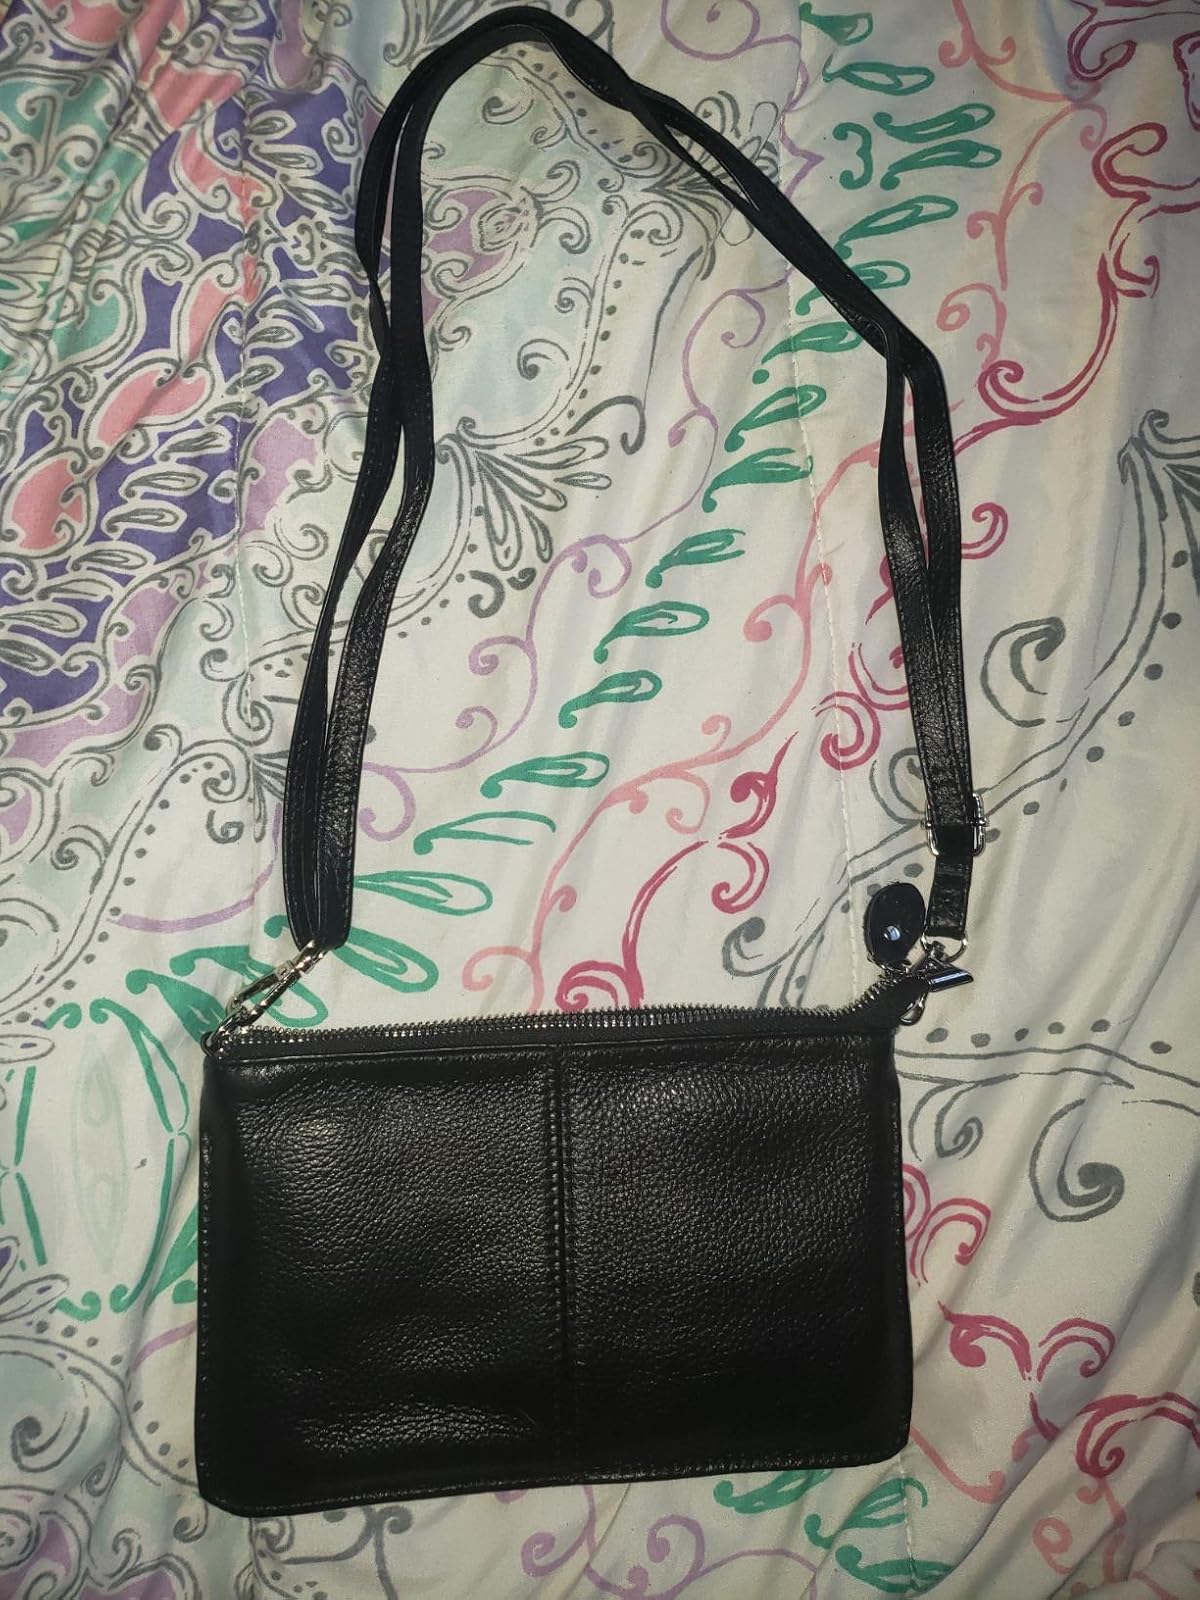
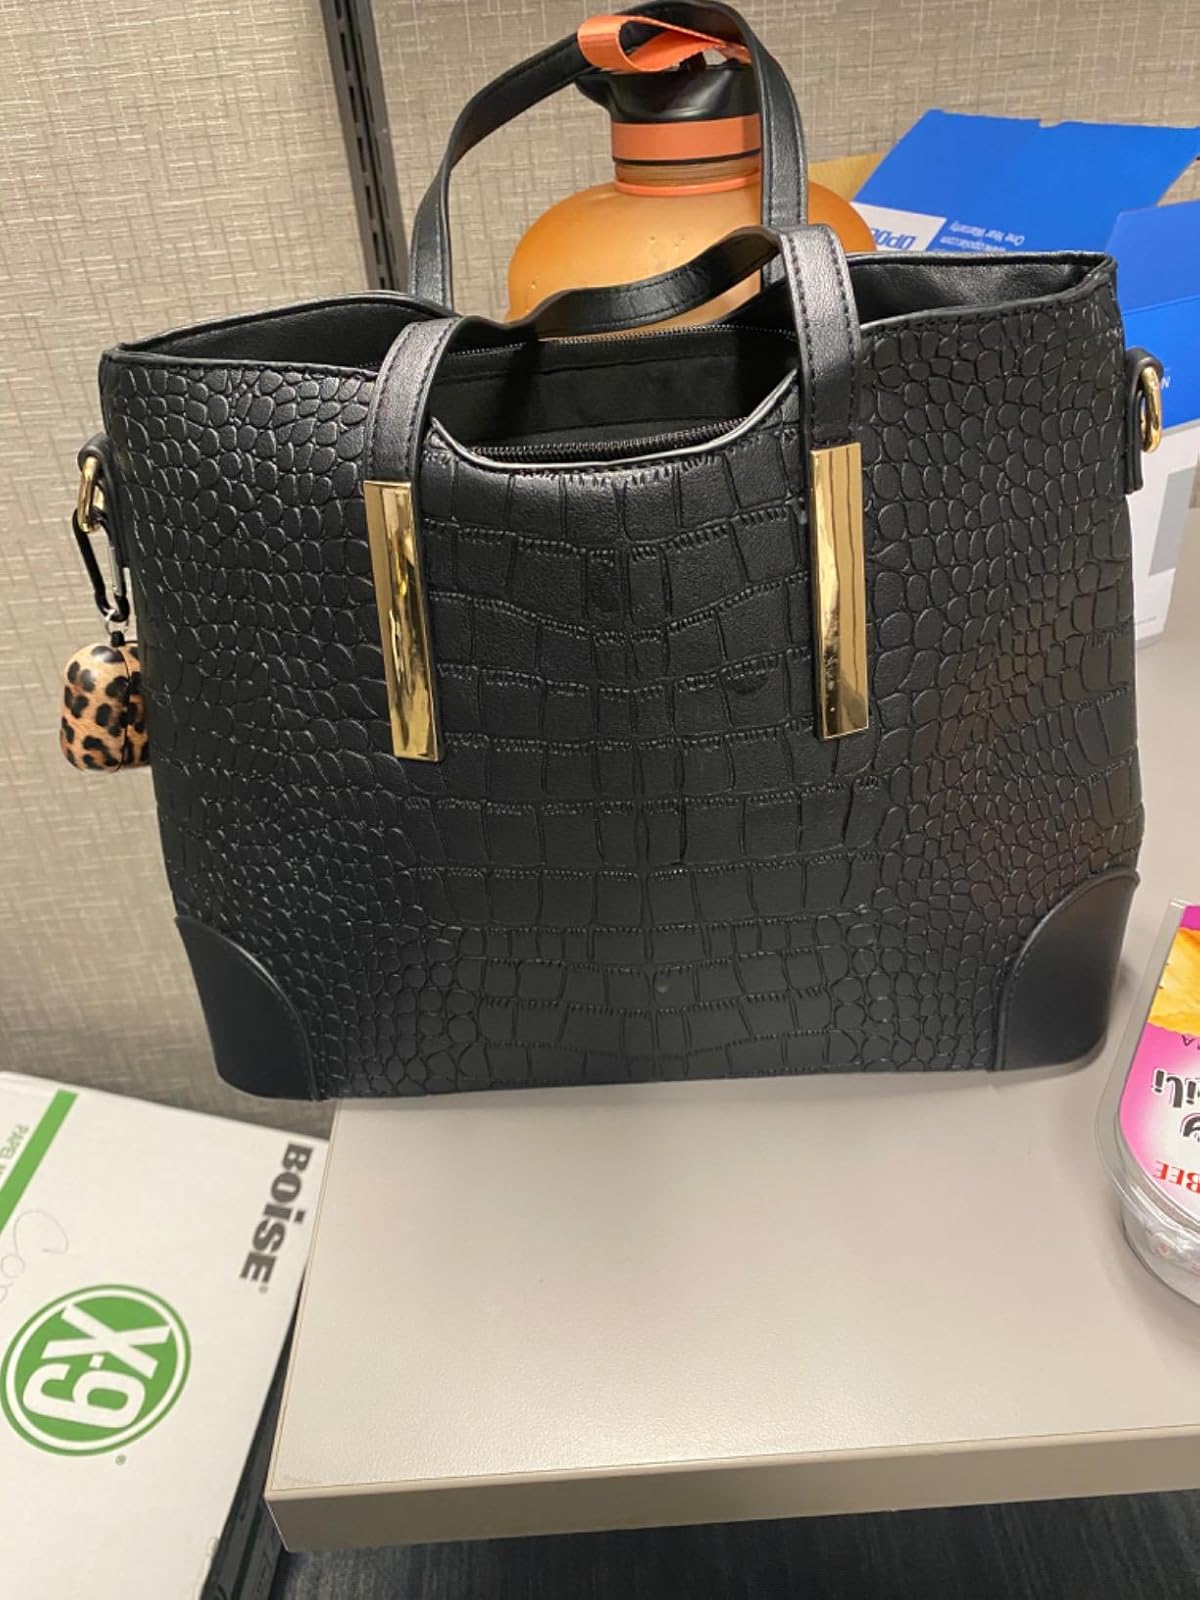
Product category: accessories_handbag
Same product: no